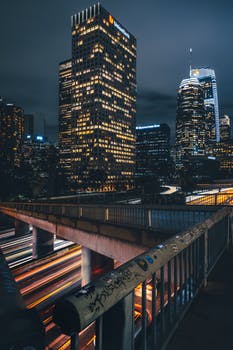
Label: No Watermark